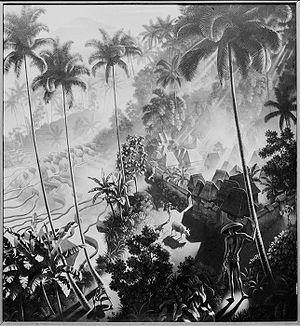
négatif. Photo d'un tableau intitulé ""Iseh im Morgenlicht"" par Walter Spies (vers 1938-1942)"
Walter Spies est un peintre et musicien allemand né à Moscou le 15 décembre 1895, mort en mer au large de Ceylan le 19 janvier 1942.